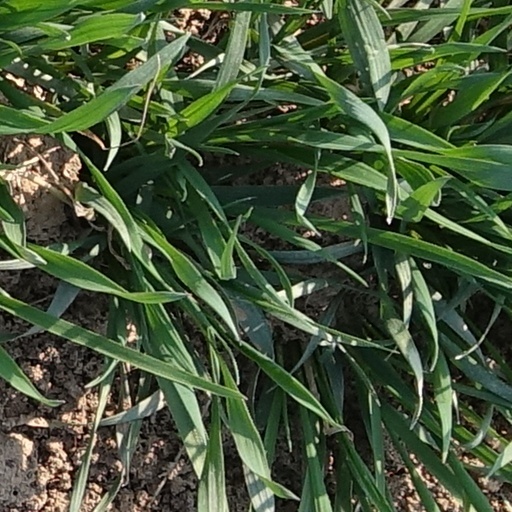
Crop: wheat